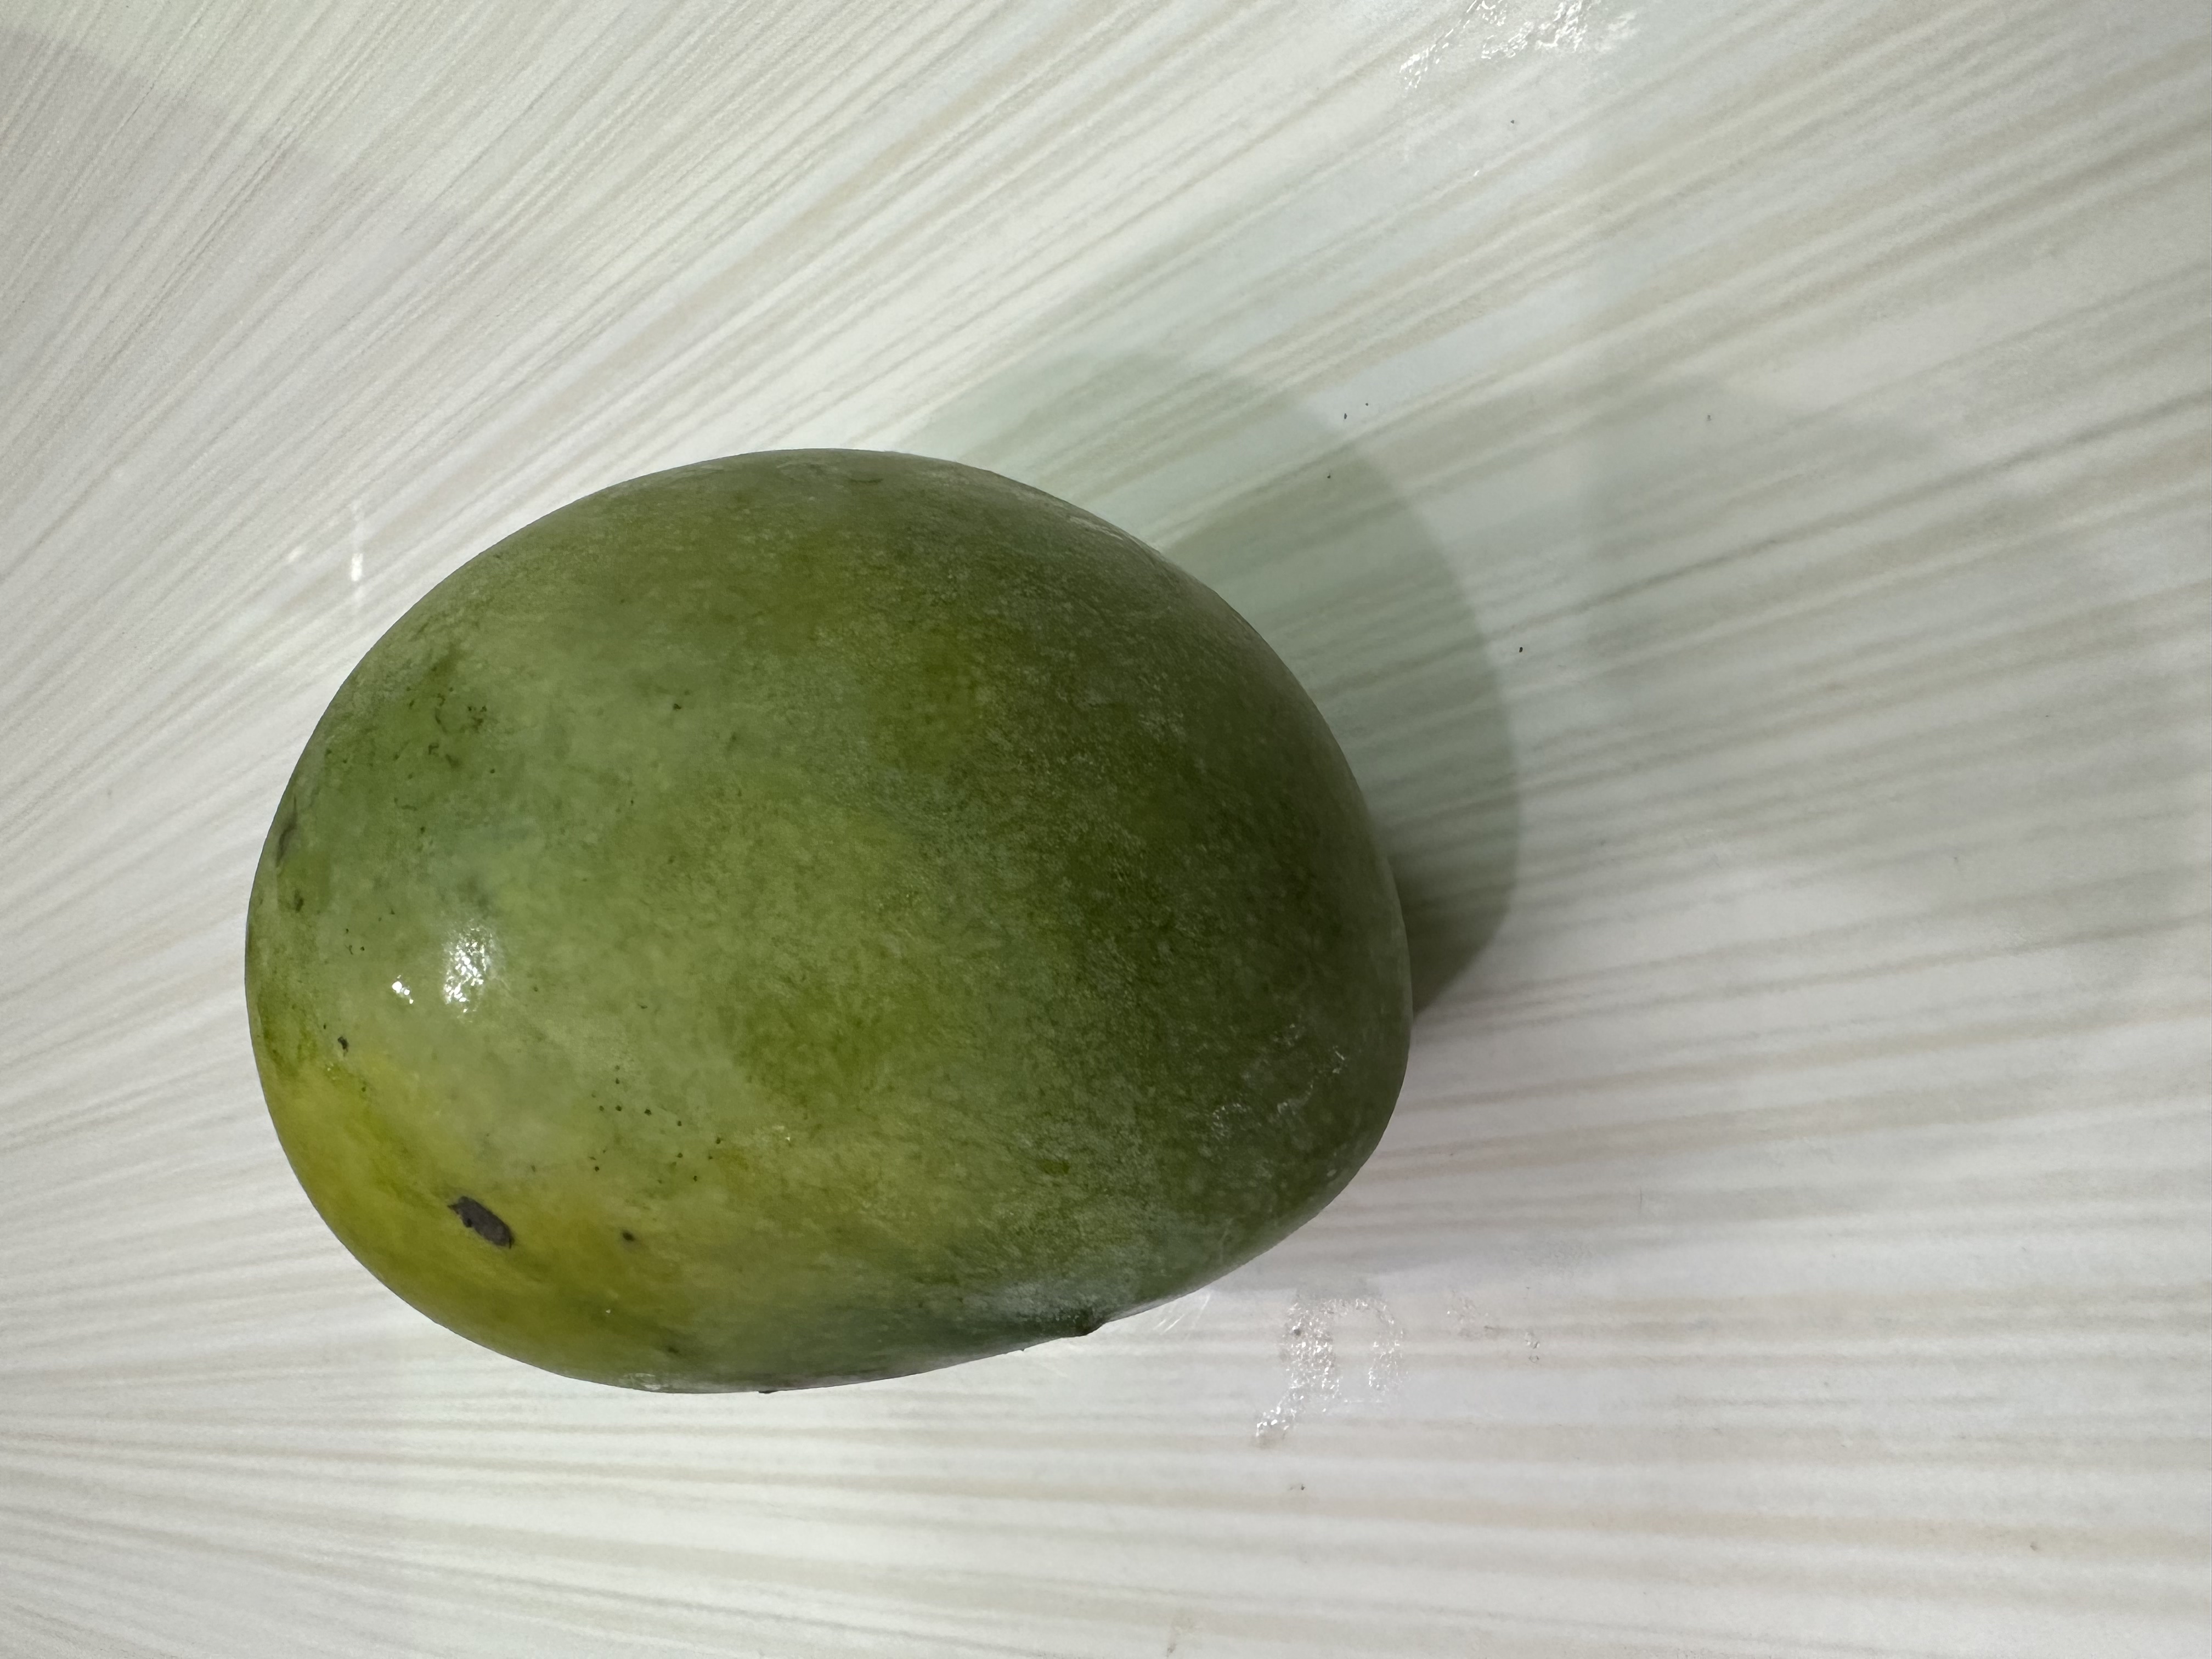
Mango variety: Harivanga